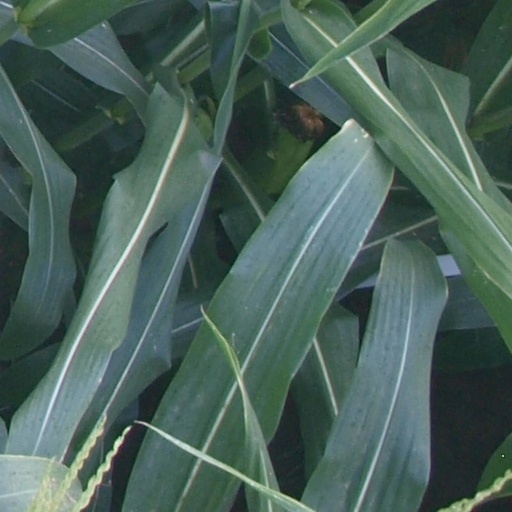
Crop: maize; corn